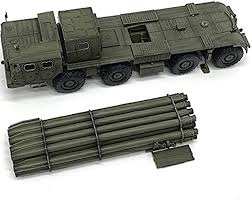
Label: Self Propelled Artillery